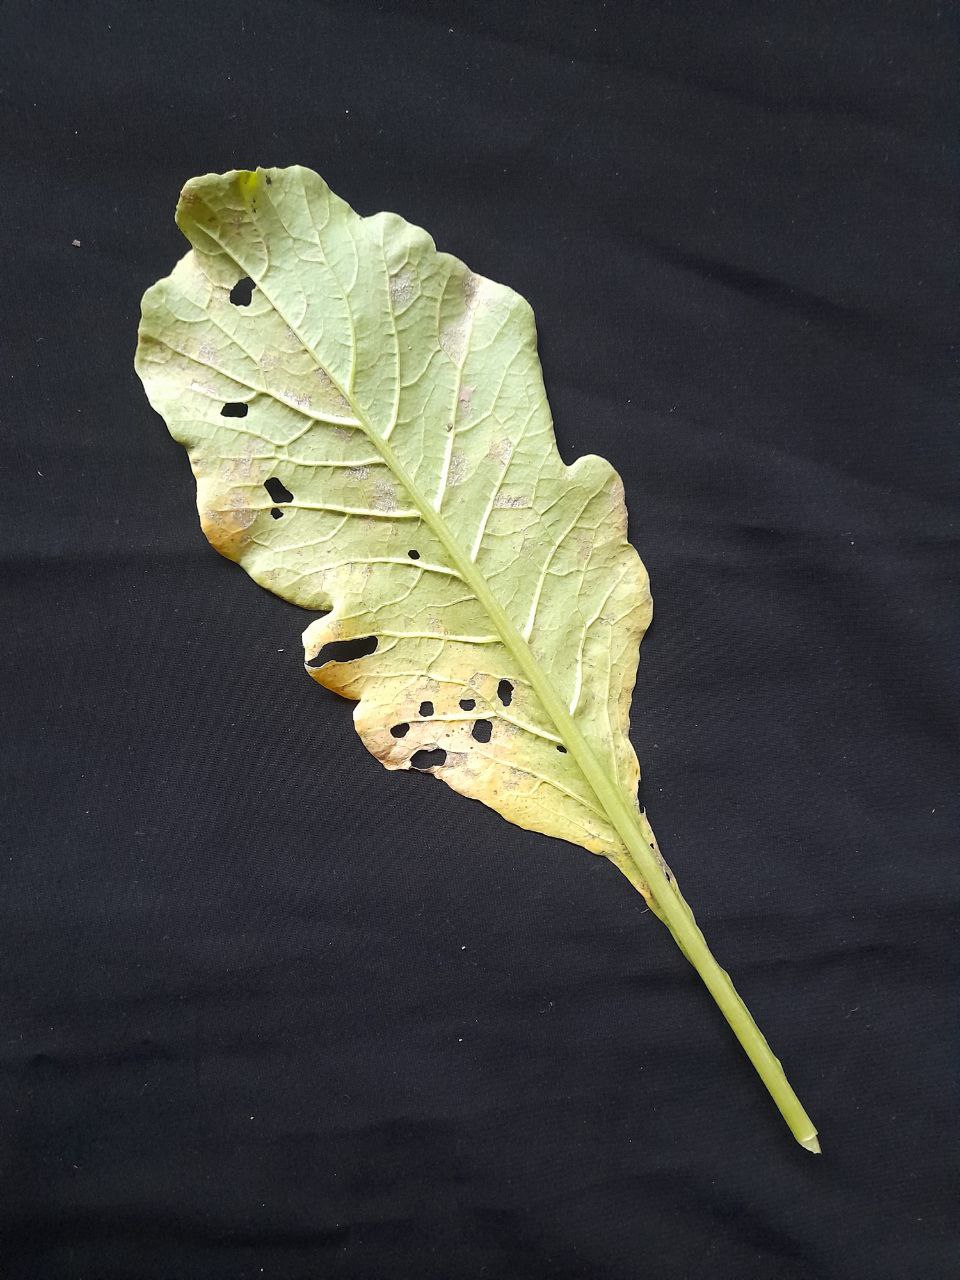
Label: flea beetle